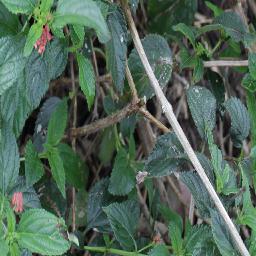
Label: lantana